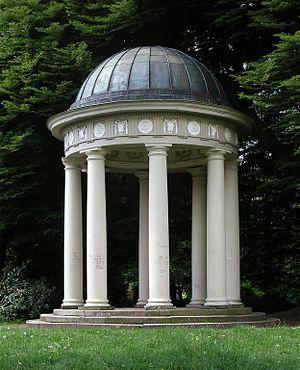
En architecture, ameublement, sculpture et ingénierie des structures, une colonne est un support vertical dont le plan est un cercle ou un polygone régulier à plus de quatre côtés. Elle se distingue du pilier et du pilastre.
Le château d'Eutin est un château situé à Eutin dans l'arrondissement du Holstein de l'Est en Allemagne septentrionale. Le château est, avec ceux de Gottorf et de Glusksbourg, l'un des châteaux les plus remarquables du Schleswig-Holstein.